State Crown of Mary of Modena

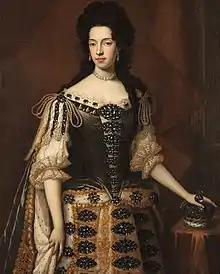
A portrait of Mary of Modena showing her crown

Traditionally, when a king is married, his wife is crowned as queen at their coronation ceremony. In 1649, the monarchy was abolished after a long civil war between Charles I and his Parliament, and the Crown Jewels were either sold or turned into coins by the Mint. The coronation of Mary of Modena and her husband, James II and VII, marked the first time a queen was crowned after the restoration of the monarchy, Charles II having been unmarried when he took the throne in 1660.